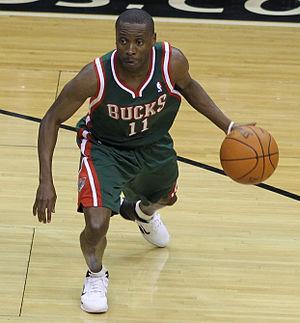
Earl Boykins, né le 2 juin 1976 à Cleveland, Ohio est un joueur de basket-ball américain.